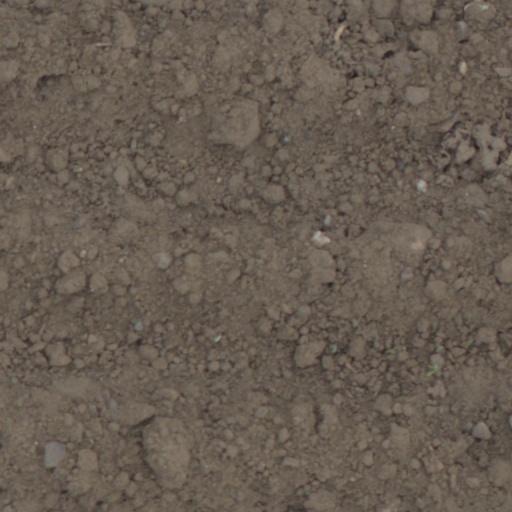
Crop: wheat